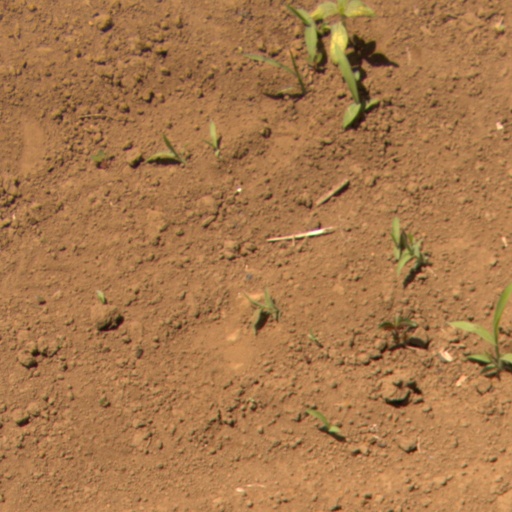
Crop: Jerusalem artichoke